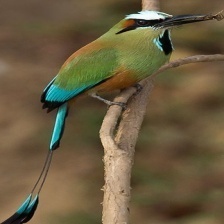
Species: TURQUOISE MOTMOT
Scientific name: EUMOMOTA SUPERCILIOSA